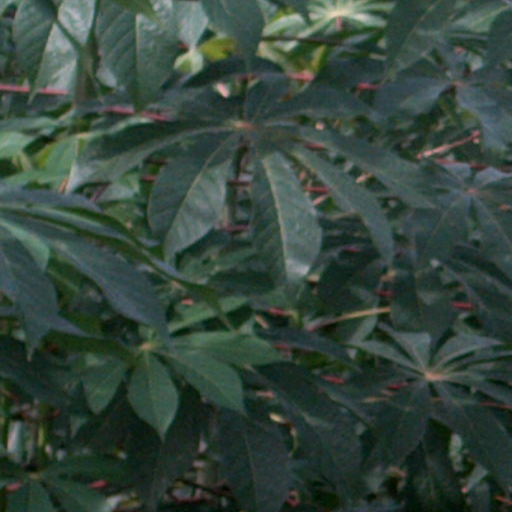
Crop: cassava